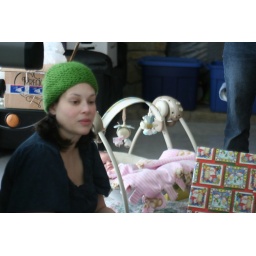
Sis in her green hat